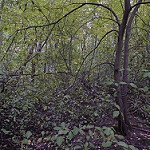
Label: forest